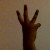
The image shows a hand gesture representing the number 6 in Indian Sign Language.